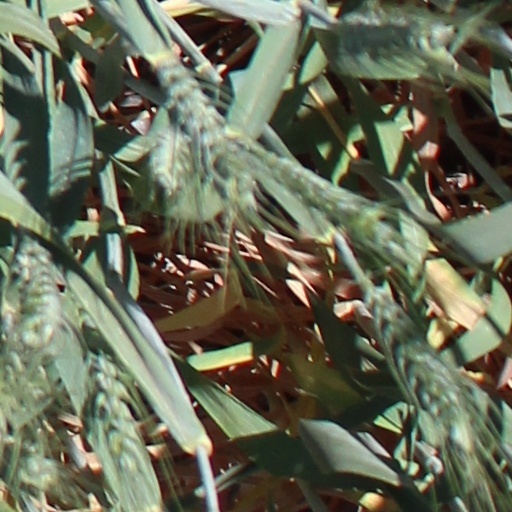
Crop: wheat